Spring Mill (Batesville, Arkansas)

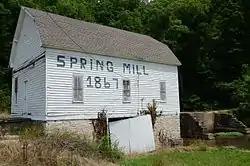

The Spring Mill is an historic industrial property on Arkansas Highway 69, northwest of Batesville, Arkansas. It is a wood-frame structure with a gambrel roof and clapboard siding, set in a stone foundation at the eastern end of its mill pond, with a concrete-reinforced stone dam extending further to the north. The dam was built in 1867, by Colonel J. A. Schnabel, replacing an earlier log dam, and the building was built about 1869. It is the only known operable grist mill from the period in the state. A.N. Simmons had the Colonel build the Mill. Mr. Jordan James bought the Mill from Simmons in 1873. It then passed through the McCrory Family, Roland Headstream Family, and Coop Family. The John Anderson Lytle Sr. family purchased the Mill in 1917, then passed it to his son John A. Jr, and daughters Edna Grace Lytle Watts, and Helen Gertrude Lytle Bell, in 1934. John & his wife, Ora Ophelia Stewart Lytle made it an operable community landmark for decades, along with their 7 living children. Cold spring water was hauled to neighbors, as well as folks would bring corn to grind into flour and meal. The store also sold various items as well as fish food to feed the plentiful, large rainbow trout in the Mill Pond. The Mill remained in the Lytle family until 2018 when it was sold to the current owners.